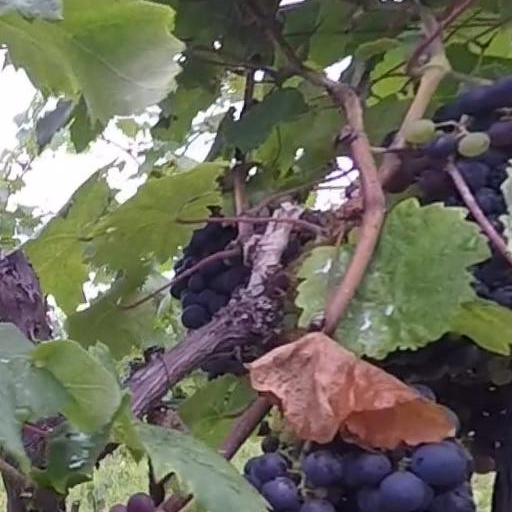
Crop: grape